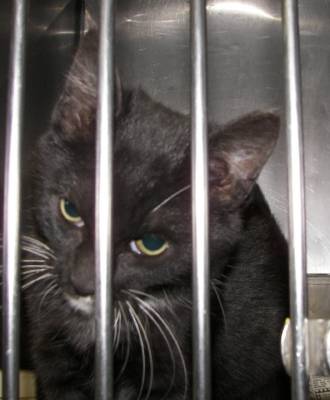
Label: cat